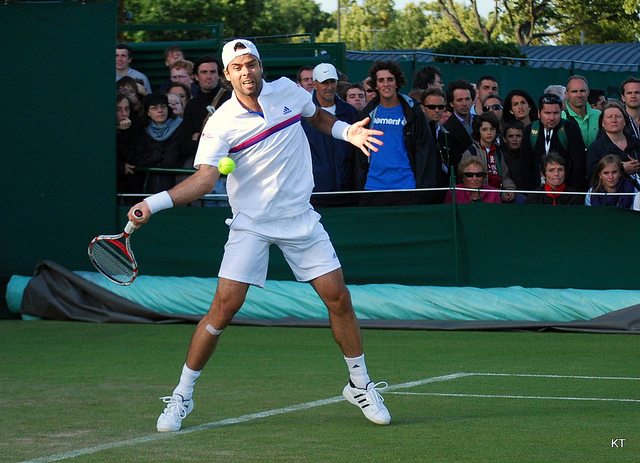
vận động viên tennis nam đang đánh trả bóng bằng vợt tennis trong trận